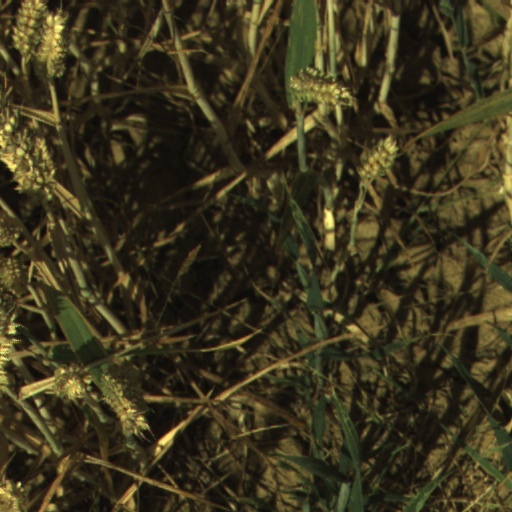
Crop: wheat